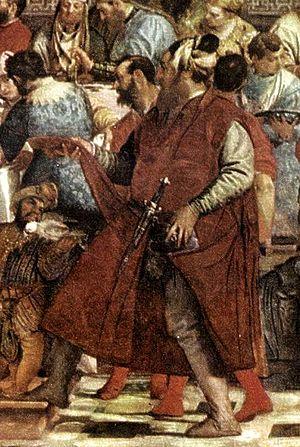
Les Noces de Cana est un tableau de Paul Véronèse conservé aujourd'hui au musée du Louvre, à Paris.